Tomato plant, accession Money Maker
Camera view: tilt-top (135 deg); turntable rotation: 30 degrees
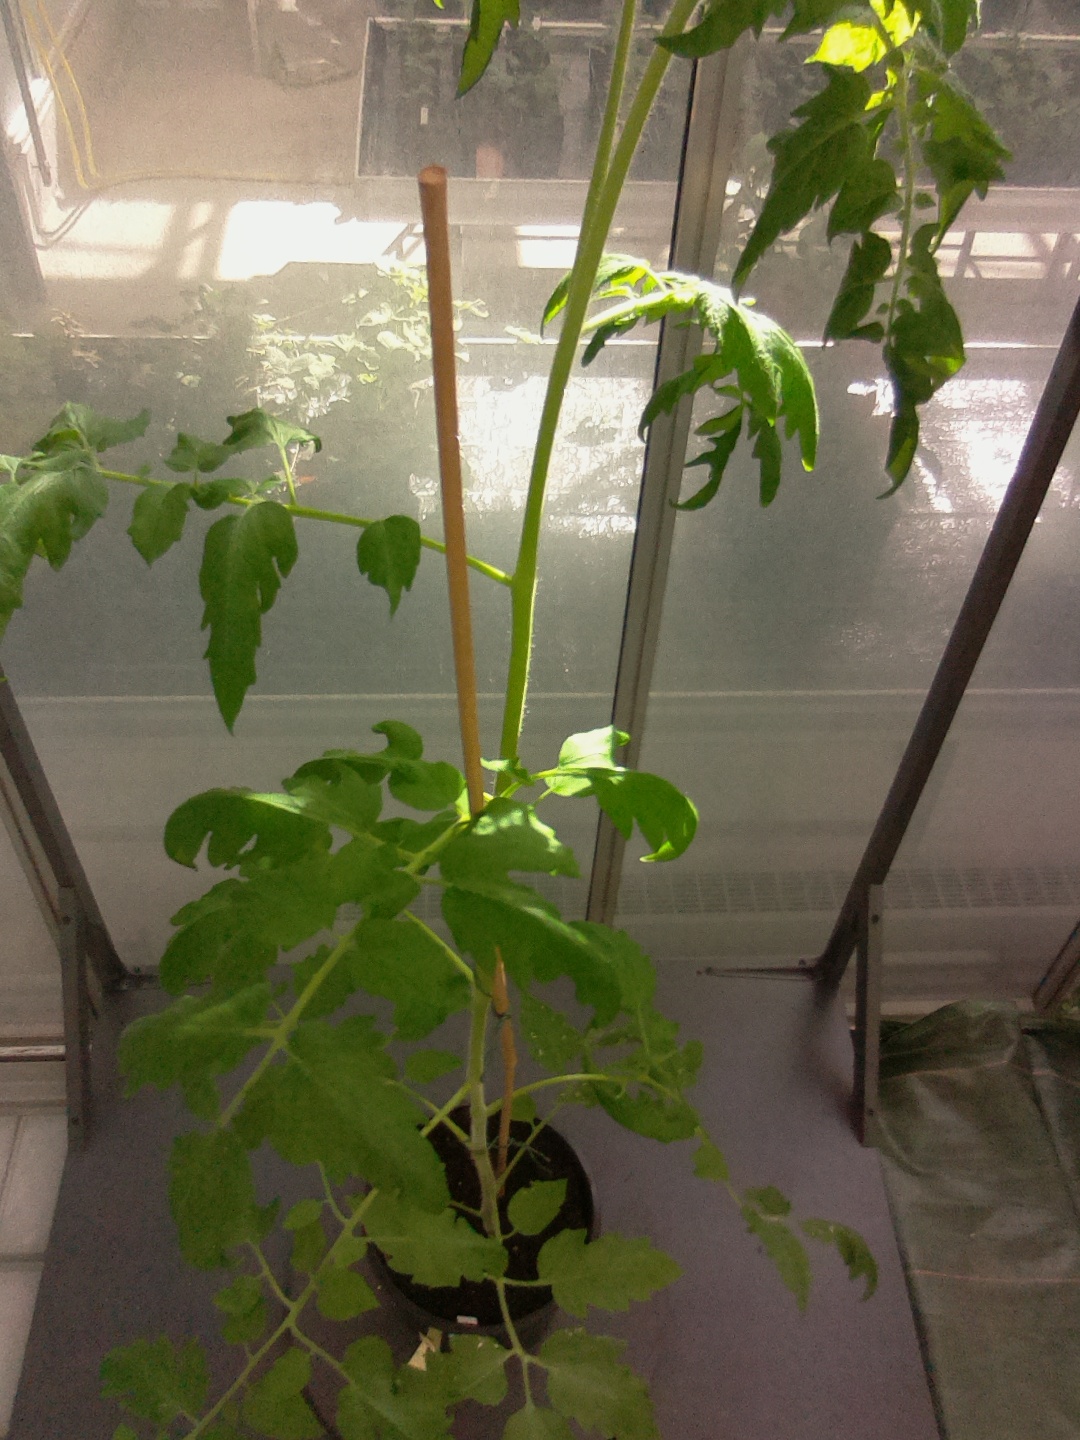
BBCH growth stage 52: 2 inflorescences visible